Al Javery

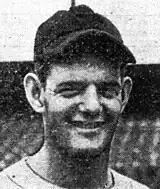
Javery, circa 1943

Alva William Javery (June 5, 1918 – August 16, 1977) was an American professional Major League Baseball pitcher who played from 1940 to 1946, spending all seven seasons with the Boston Bees / Braves. He became a key part of the rotation during World War II, which he did not serve in due to varicose veins. Nicknamed "Beartracks", he made his debut on April 23, 1940.